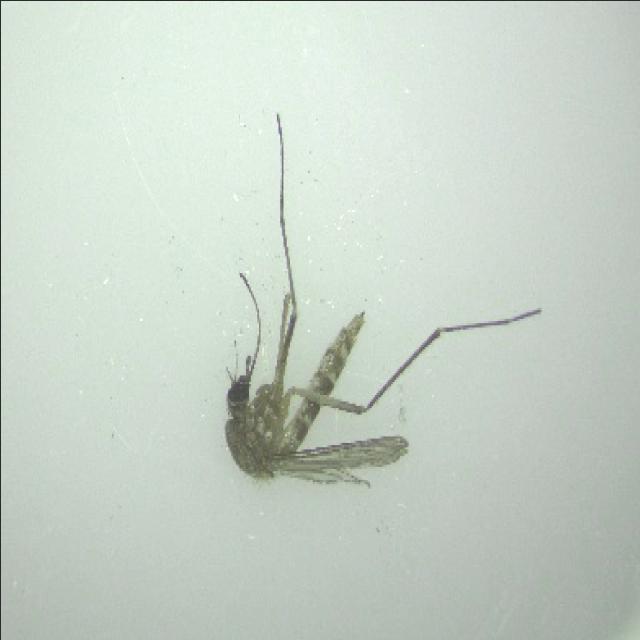
Species: aedes_vexans